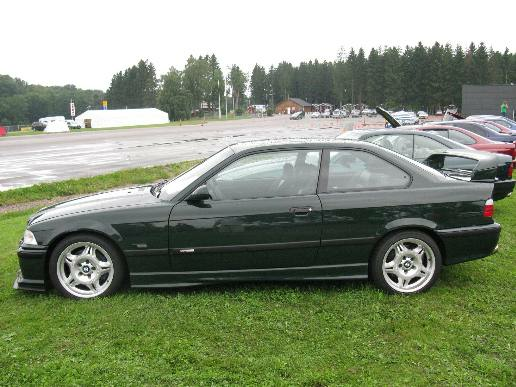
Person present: No